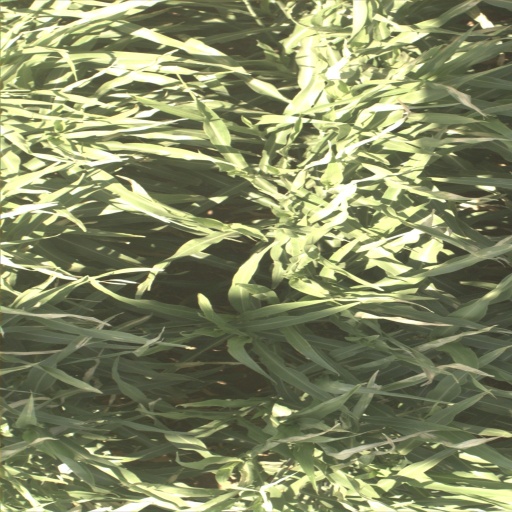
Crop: sorghum